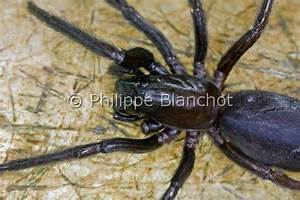
Label: spider